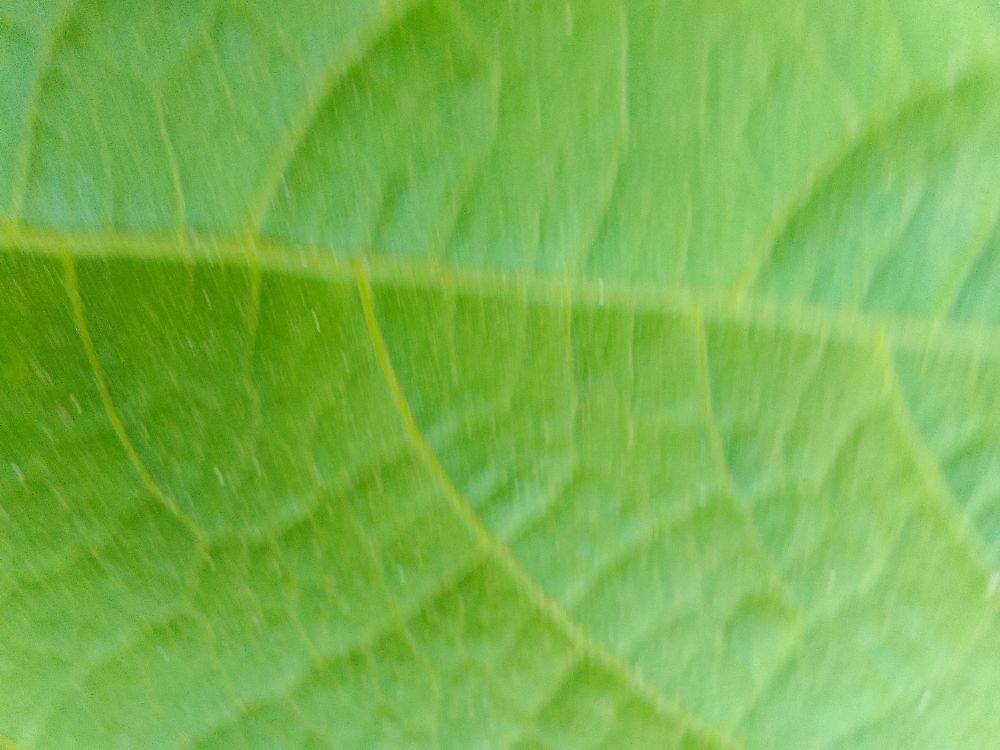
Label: healthy